Huddersfield Giants

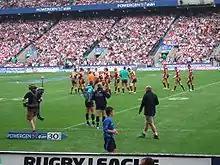
Huddersfield in the 2006 Challenge Cup Final

Australian Tony Smith was appointed as coach for the 2001 season after a rigorous process. This did not seem to have any effect as the club lost the first 14 matches of the season, culminating in a 78-point embarrassment by Bradford. This low point became a pivotal day for the club, however. The club won 6 and drew one of the remaining 14 games, only finishing bottom of the table after Wakefield Trinity's appeal against a 4-point salary cap deduction was successful. Widnes won the NFP competition that year and the club was seen to be fit to play in Super League. Huddersfield were finally relegated, ironically, after their best season in Super League to date.